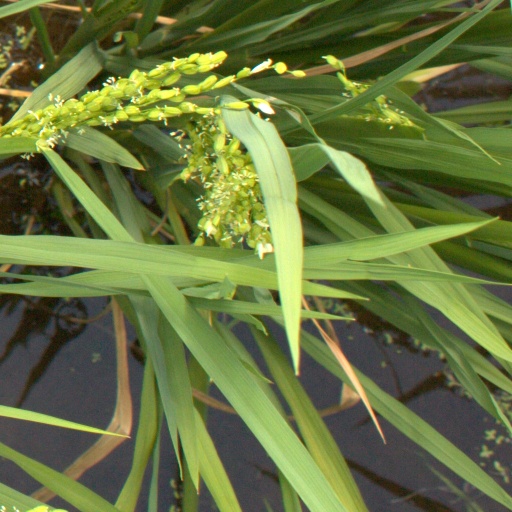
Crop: rice